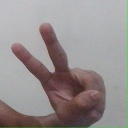
अक्षर: ऐ